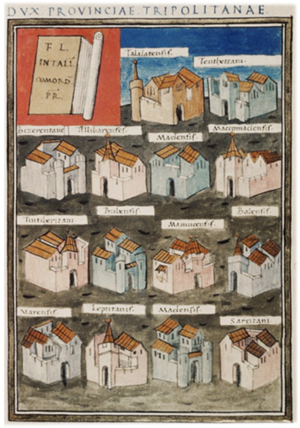
L'Afrique romaine fait souvent l'objet d'une étude d'ensemble par les historiens et les archéologues, malgré de très fortes disparités régionales et de grandes ruptures chronologiques dans les huit siècles de son histoire. Les deux grandes problématiques historiques concernant ces provinces sont actuellement la question de leur romanisation et celle de leur christianisation. L'« Afrique romaine » désigne ainsi soit les terres d'Afrique dominées par Rome, soit la part romanisée de l'Afrique.